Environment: real
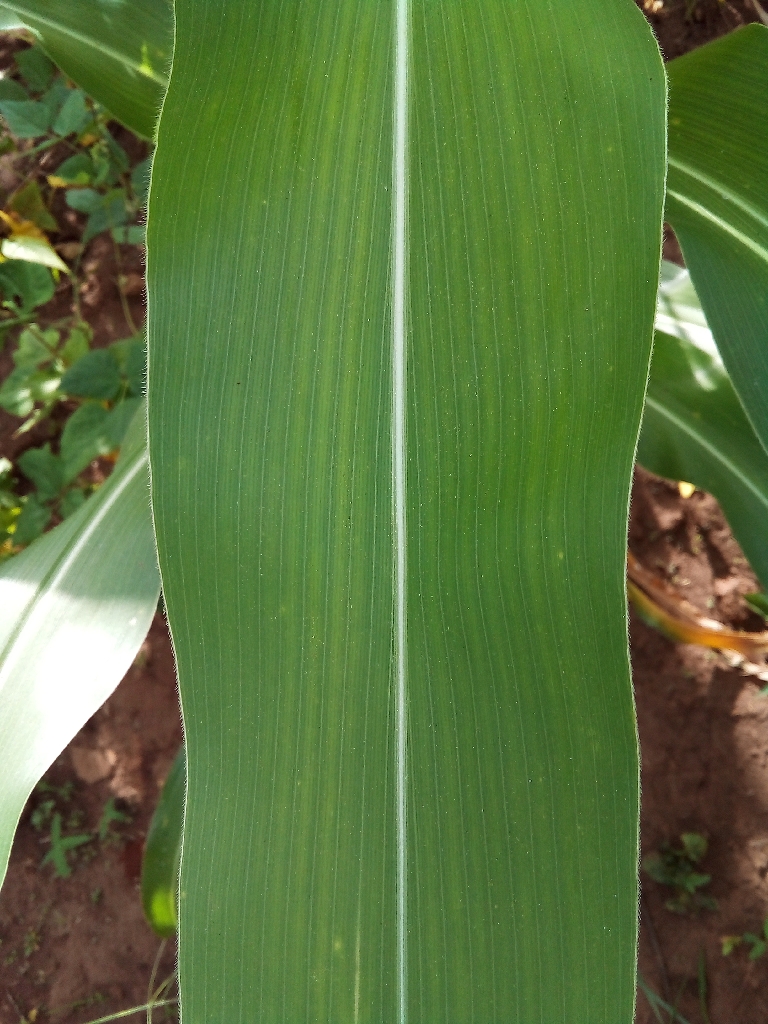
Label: healthy